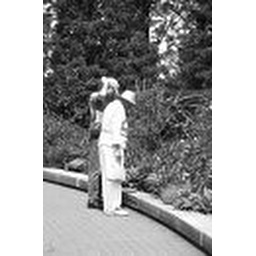
very cute old people looking at the flowers in the park